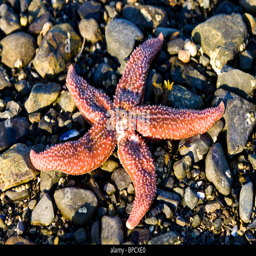
huge starfish stranded on the shore due to the low tide